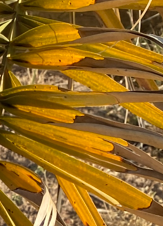
Label: Magnesium Deficiency